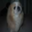
Label: dog